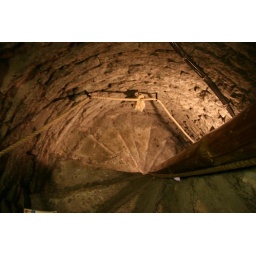
At one time this tower was the tallest building in the world. Also, at one time, it was the newest building in the world